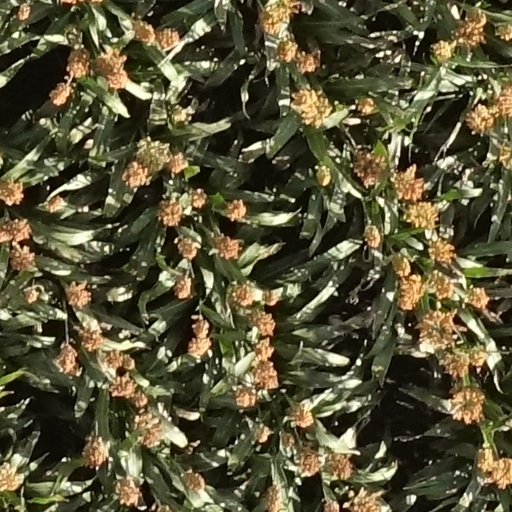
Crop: sorghum